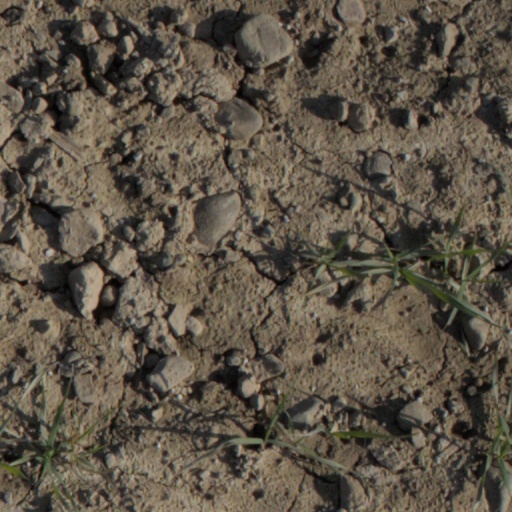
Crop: wheat